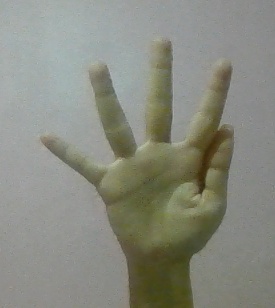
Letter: sheen